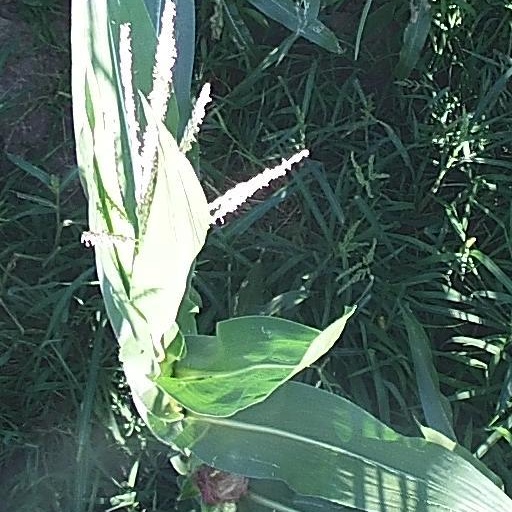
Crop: maize; corn